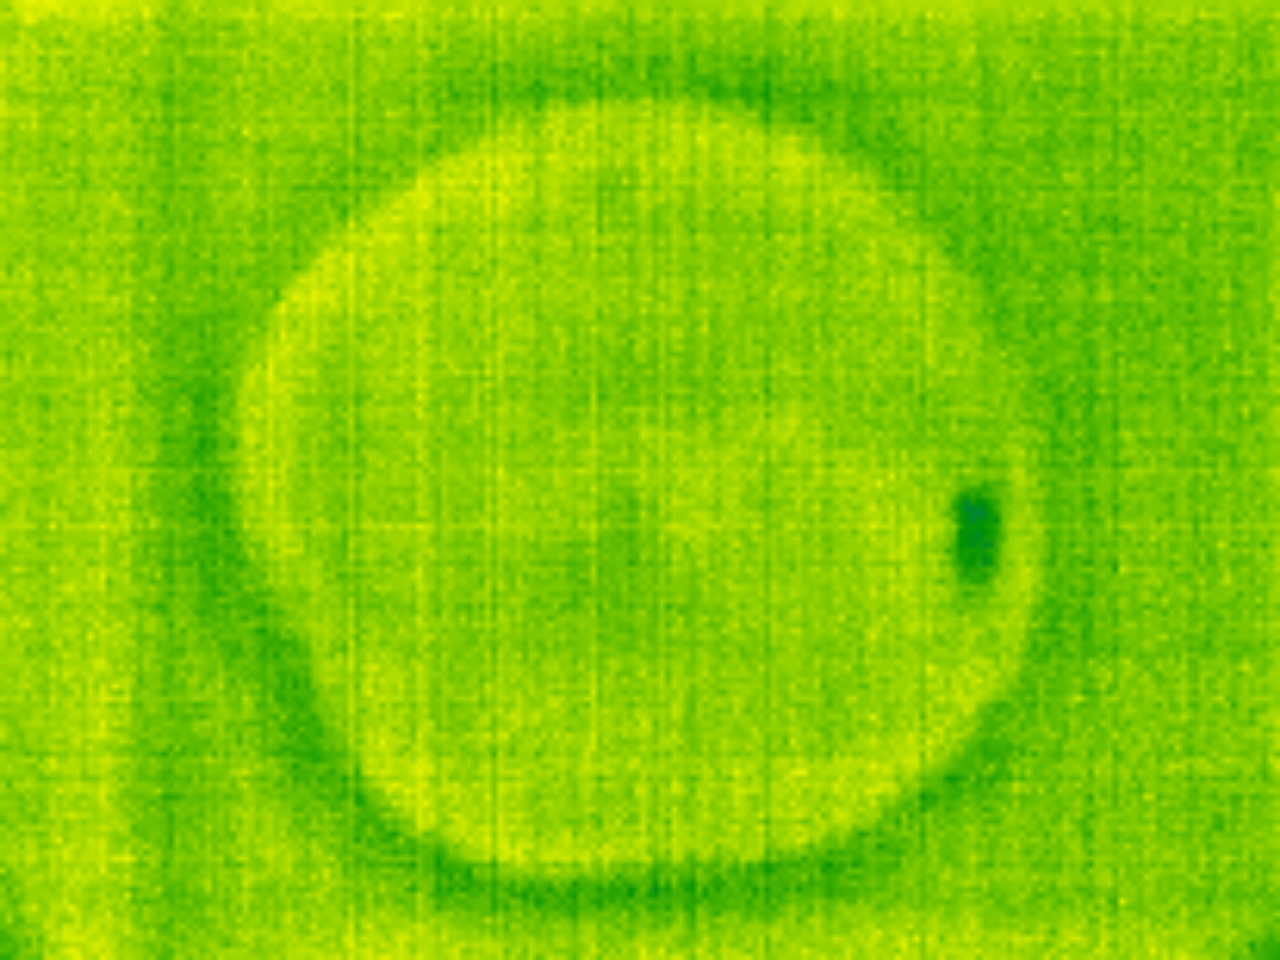
Label: No Defect